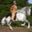
Label: horse